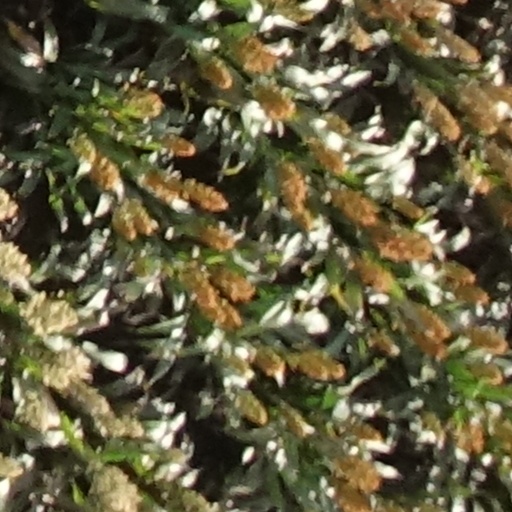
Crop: sorghum